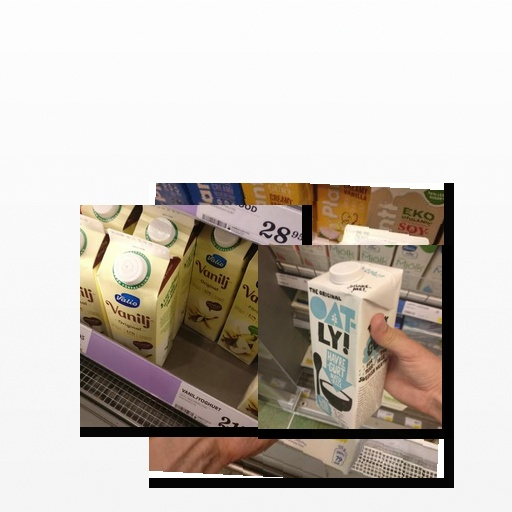
Food items: oatghurt, yoghurt, vanilla_soy_yogurt